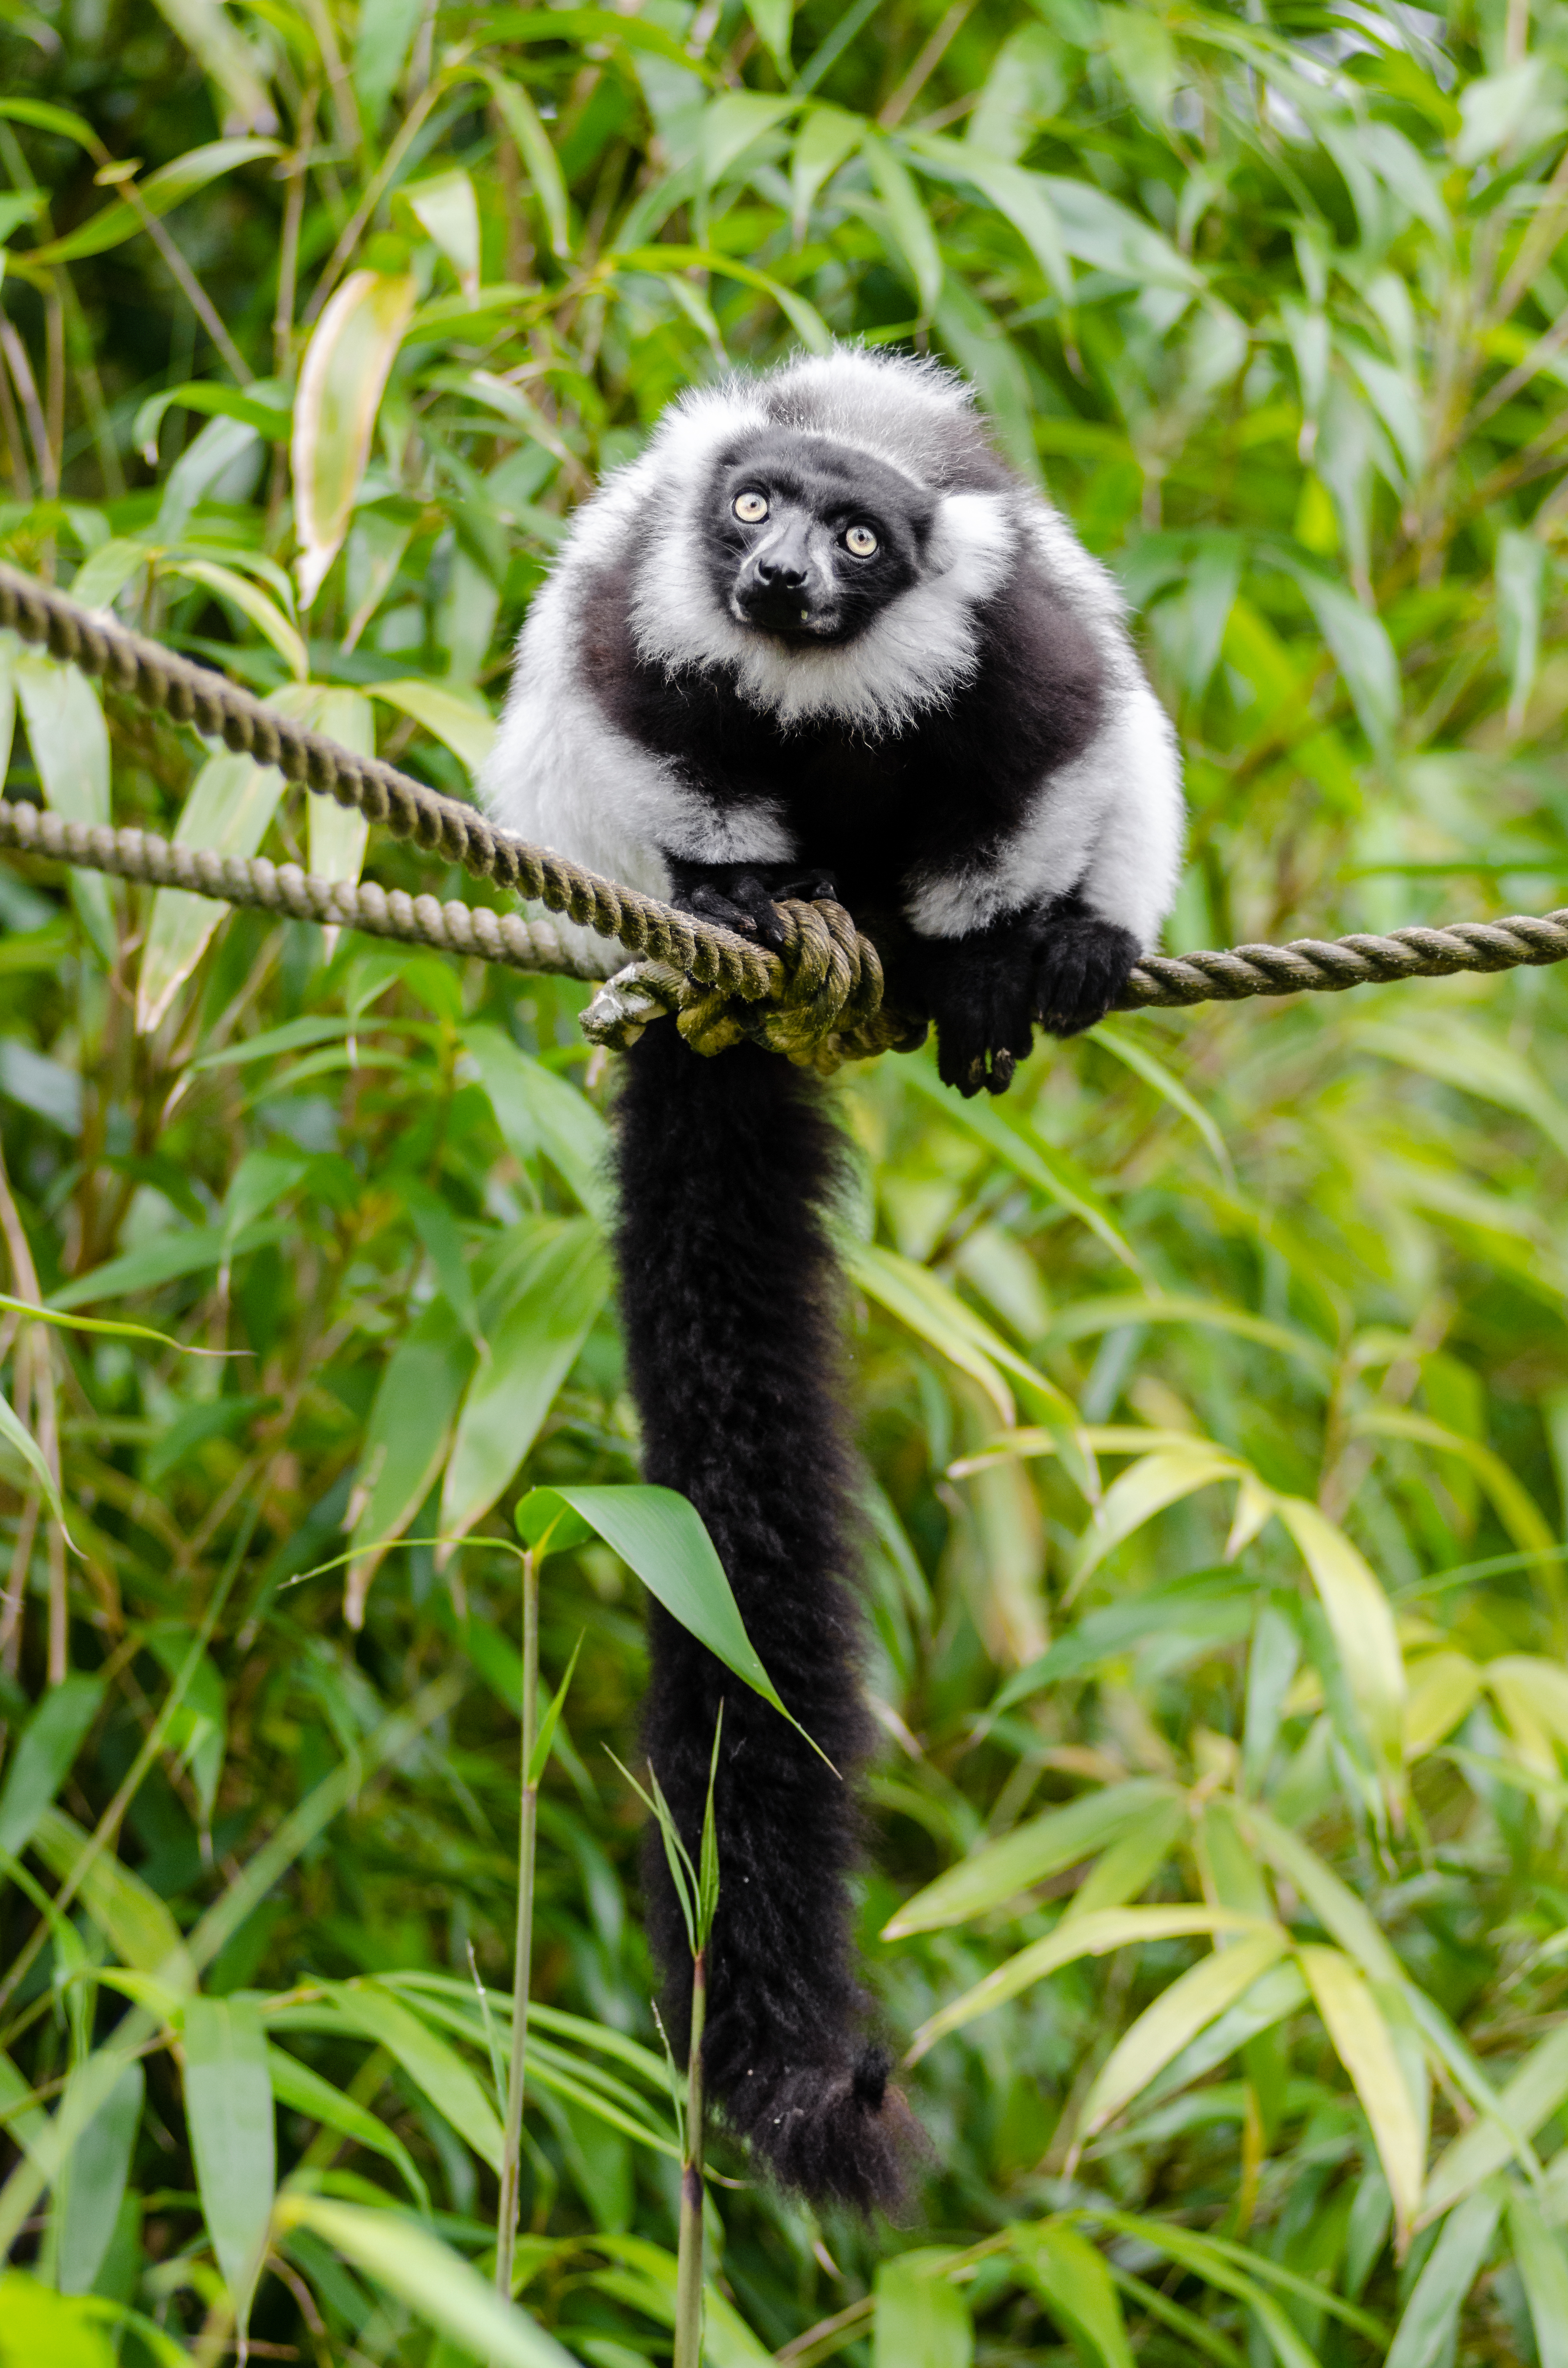
animal, wildlife, zoo, jungle, mammal, fauna, primate, madagascar, vertebrate, lemur, giant panda, new world monkey